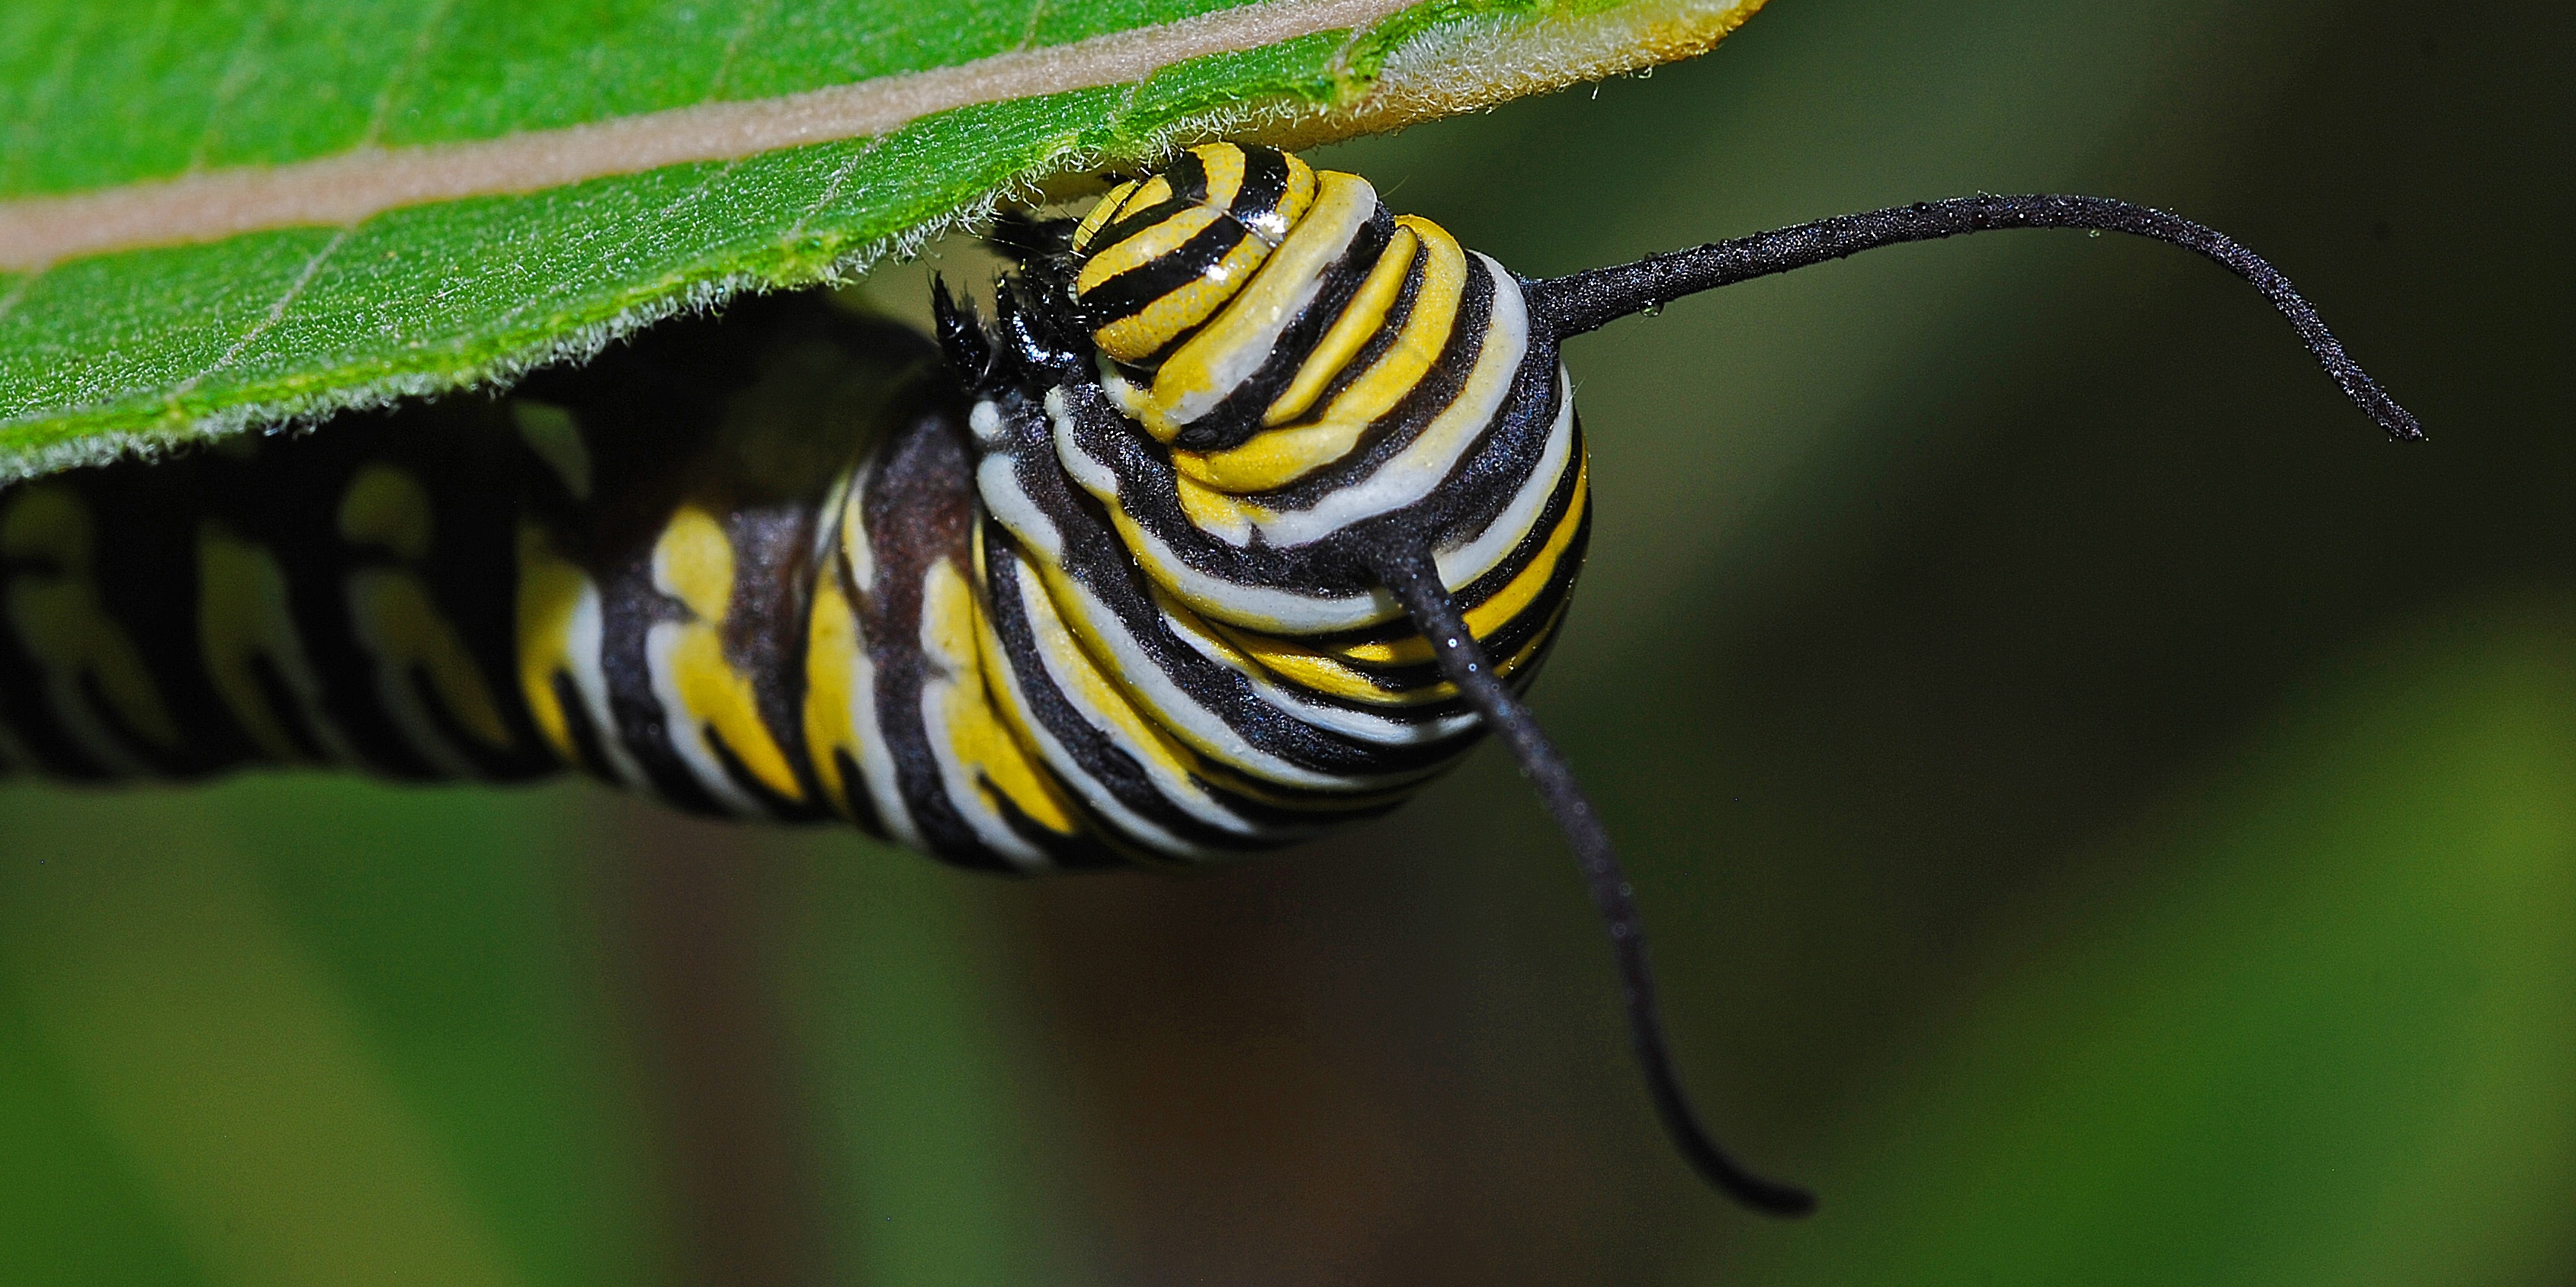
nature, photography, leaf, flower, animal, wildlife, green, insect, macro, biology, butterfly, flora, fauna, invertebrate, life, caterpillar, monarch, close up, entomology, larva, milkweed, macro photography, metamorphosis, arthropod, leaf beetle, metamorphism, plant stem, moths and butterflies